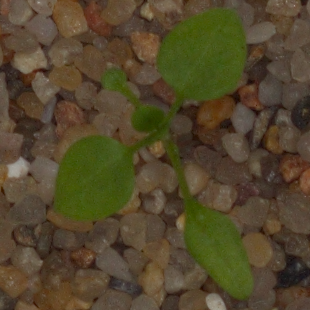
Label: common_chickweed